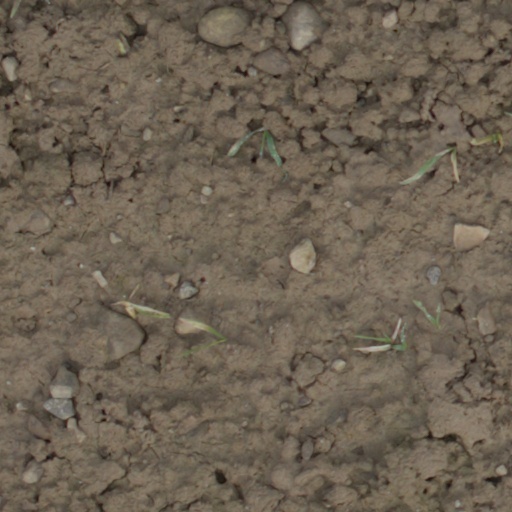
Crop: wheat